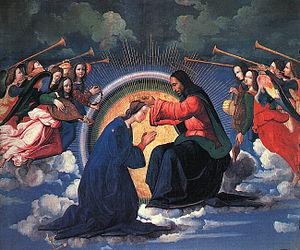
Reine du ciel est un titre donné à Marie, mère de Jésus, par les chrétiens principalement de l'Église catholique et l'Église orthodoxe, dans une certaine mesure, par l'anglicanisme et certaines Églises évangéliques luthériennes telles que l'Église de Suède. Le titre est une conséquence du premier concile d'Éphèse au Vᵉ siècle, dans lequel Marie fut proclamée Theotokos, titre traduit en latin par Mater Dei, en français Mère de Dieu.